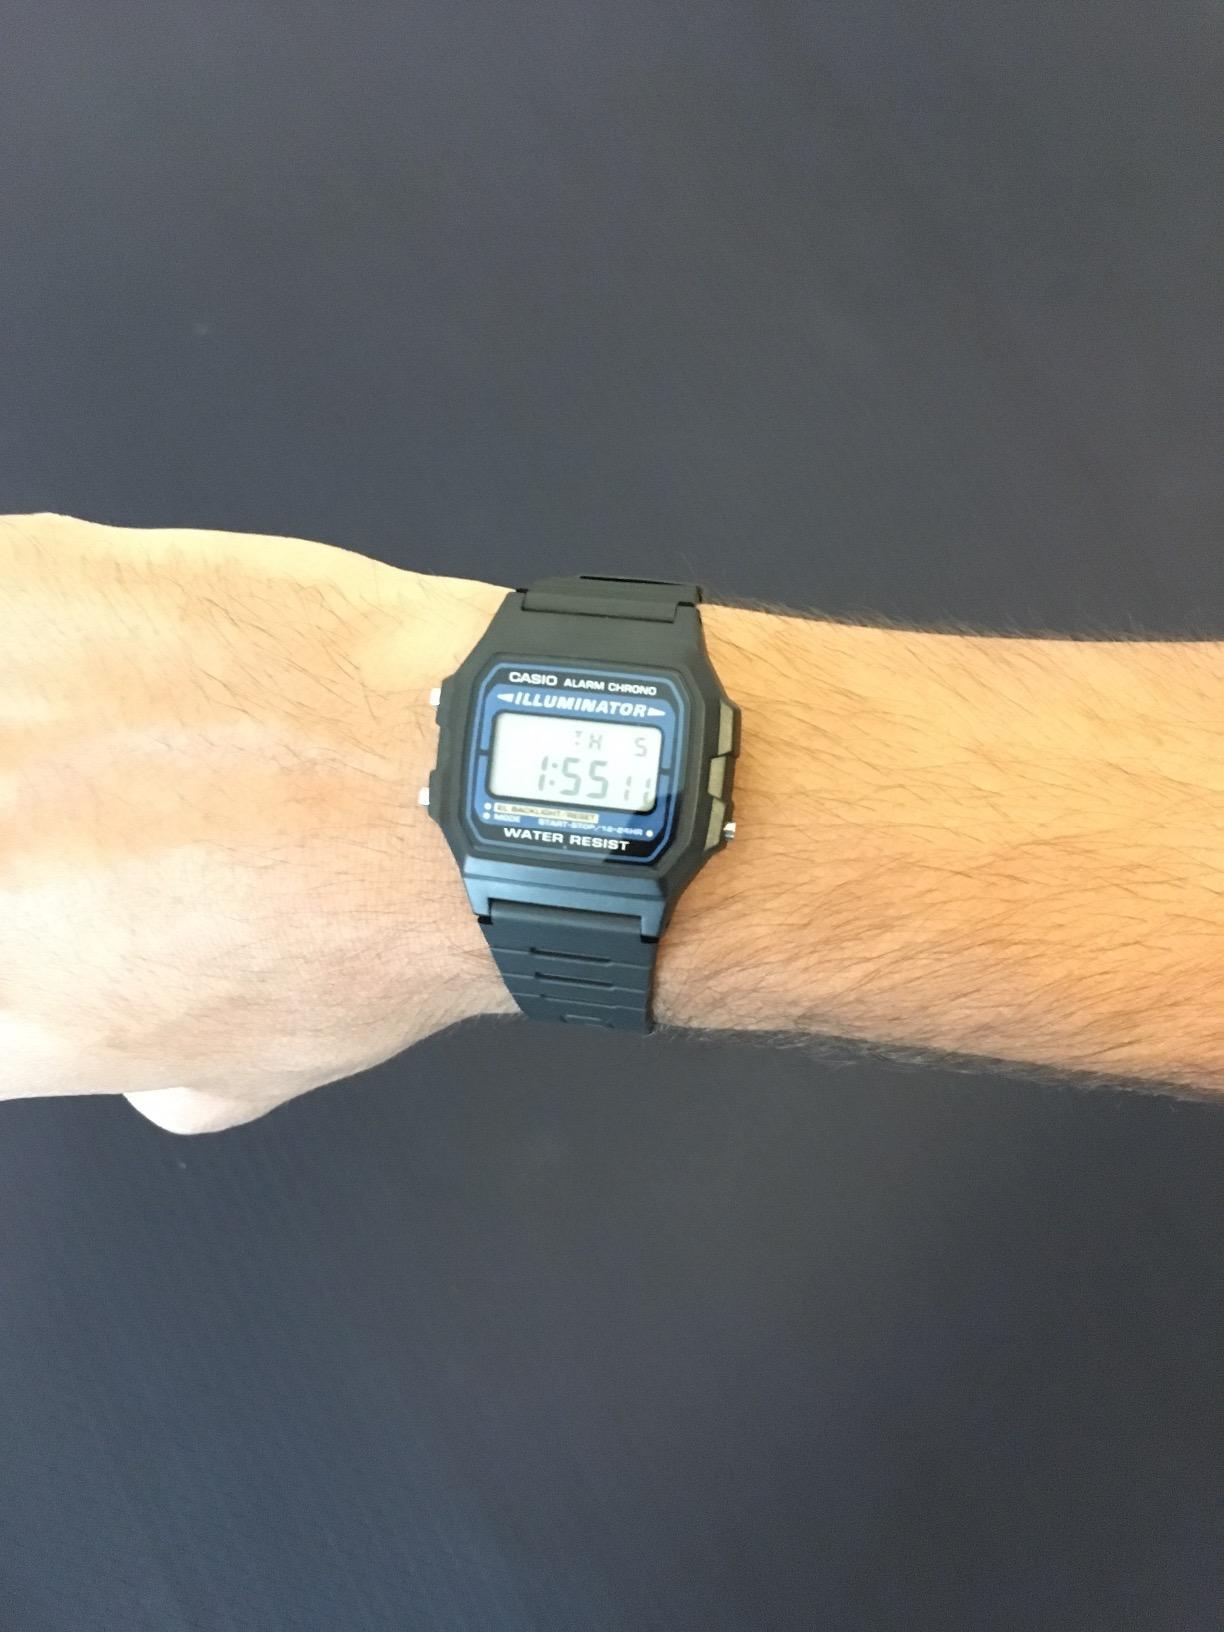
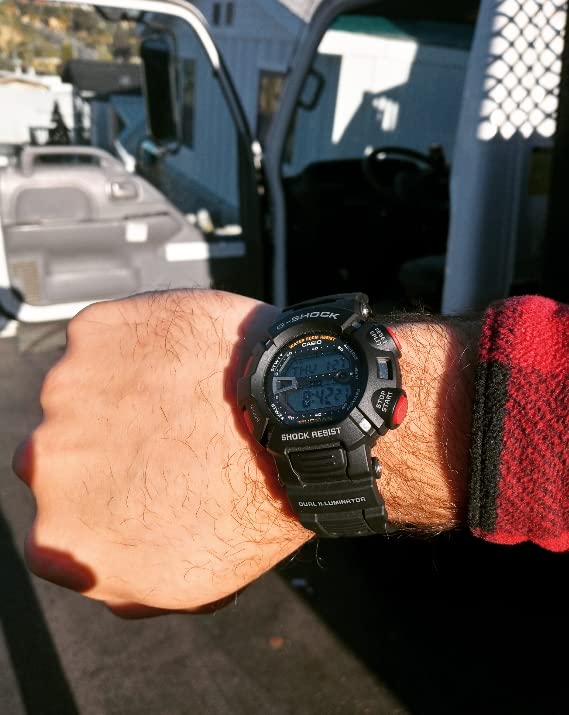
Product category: accessories_watch
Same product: no